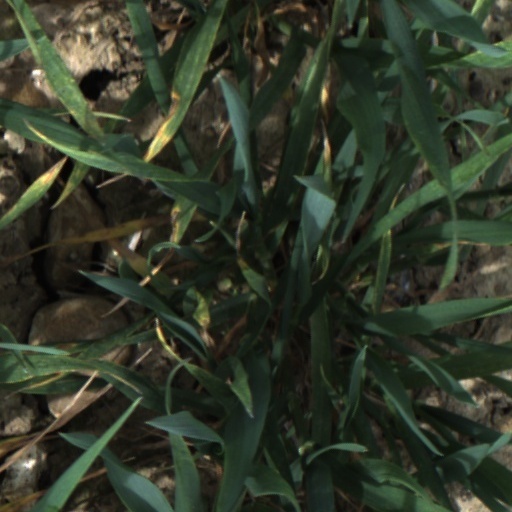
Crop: wheat